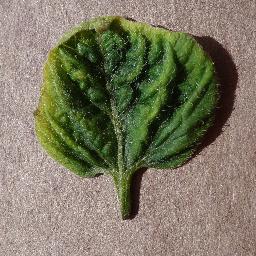
Label: Tomato___Tomato_Yellow_Leaf_Curl_Virus